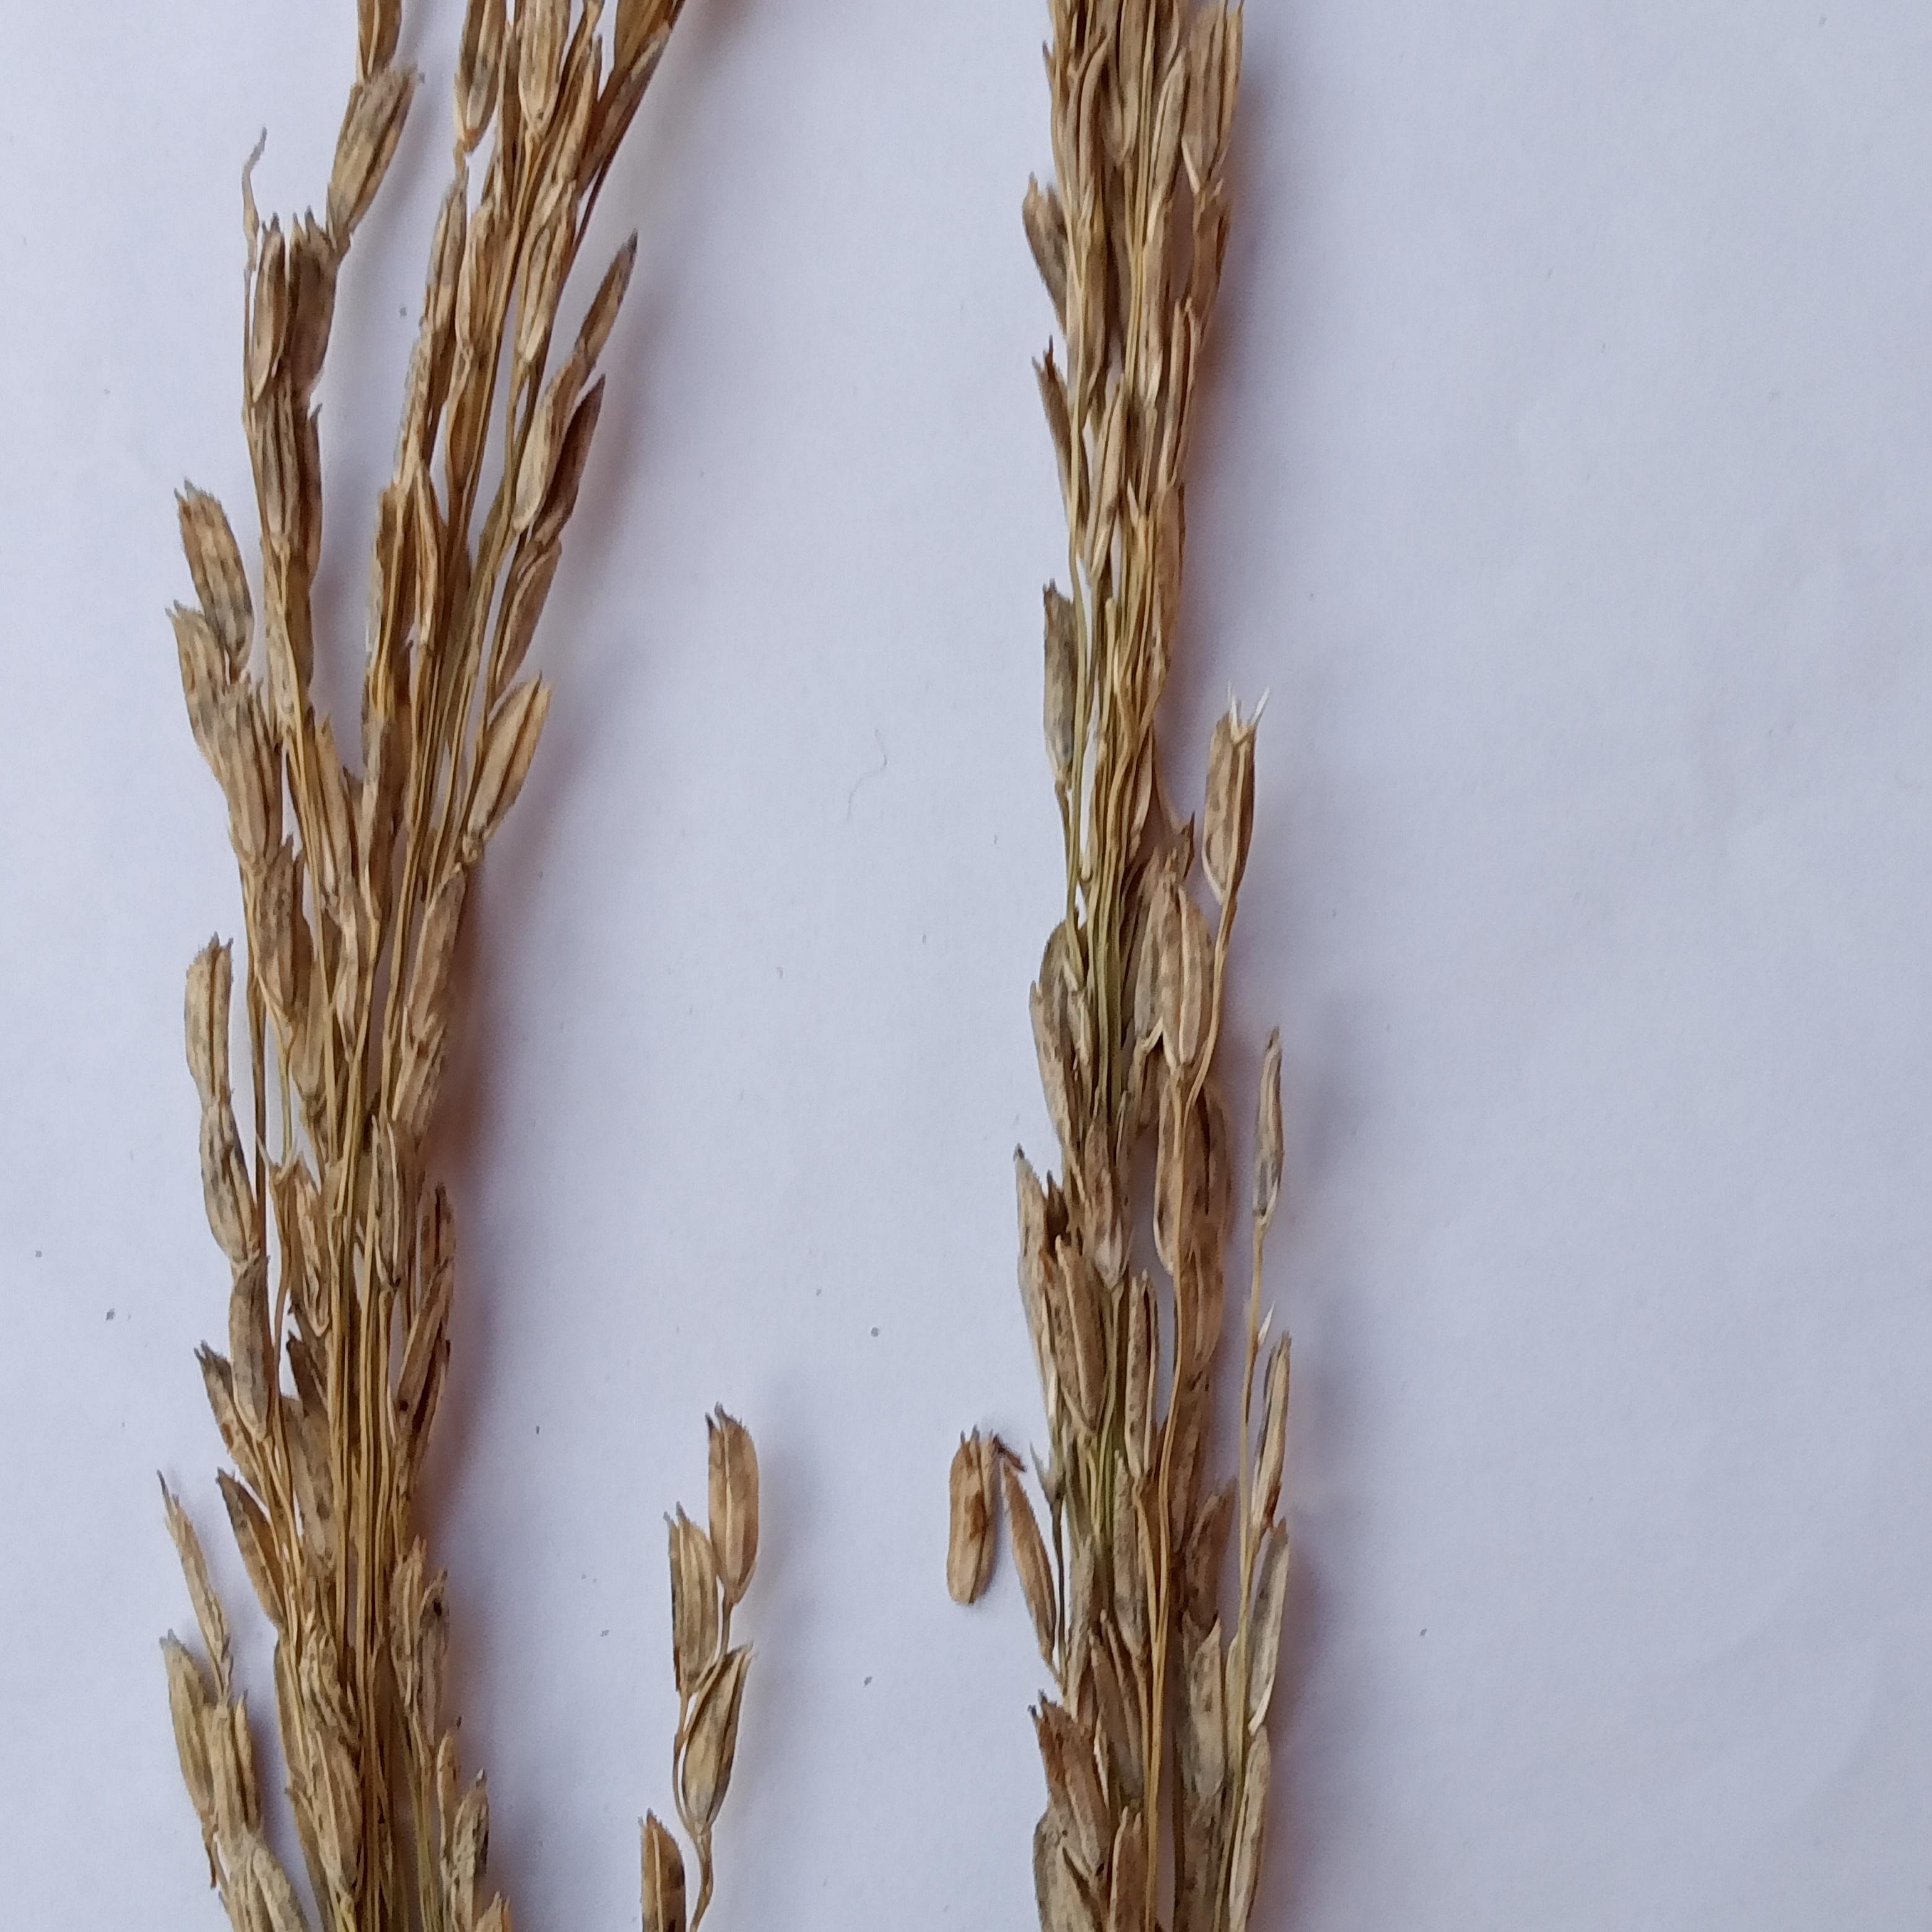
Label: Rice___Neck_Blast